Westminster Cracker Company

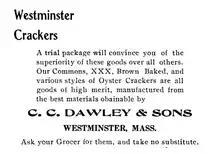
1908 advertisement in "Choice Selection of Tested Recipes From Many Households"

Westminster Cracker Company was owned by the Dawley family for more than 100 years. Dawley & Shepard, Inc., headed by President David Dawley, sold its breading factory to the Pillsbury Company in 1982. The rights to make Westminster Crackers were retained by Peter Dawley who started a new Westminster Cracker company in Rutland in 1988. Historically, the most famous cracker was the common cracker that filled Cracker Barrel country stores in New England. The company makes other types of crackers, but the most popular contemporary product is the oyster cracker, which is served by restaurants throughout the United States.